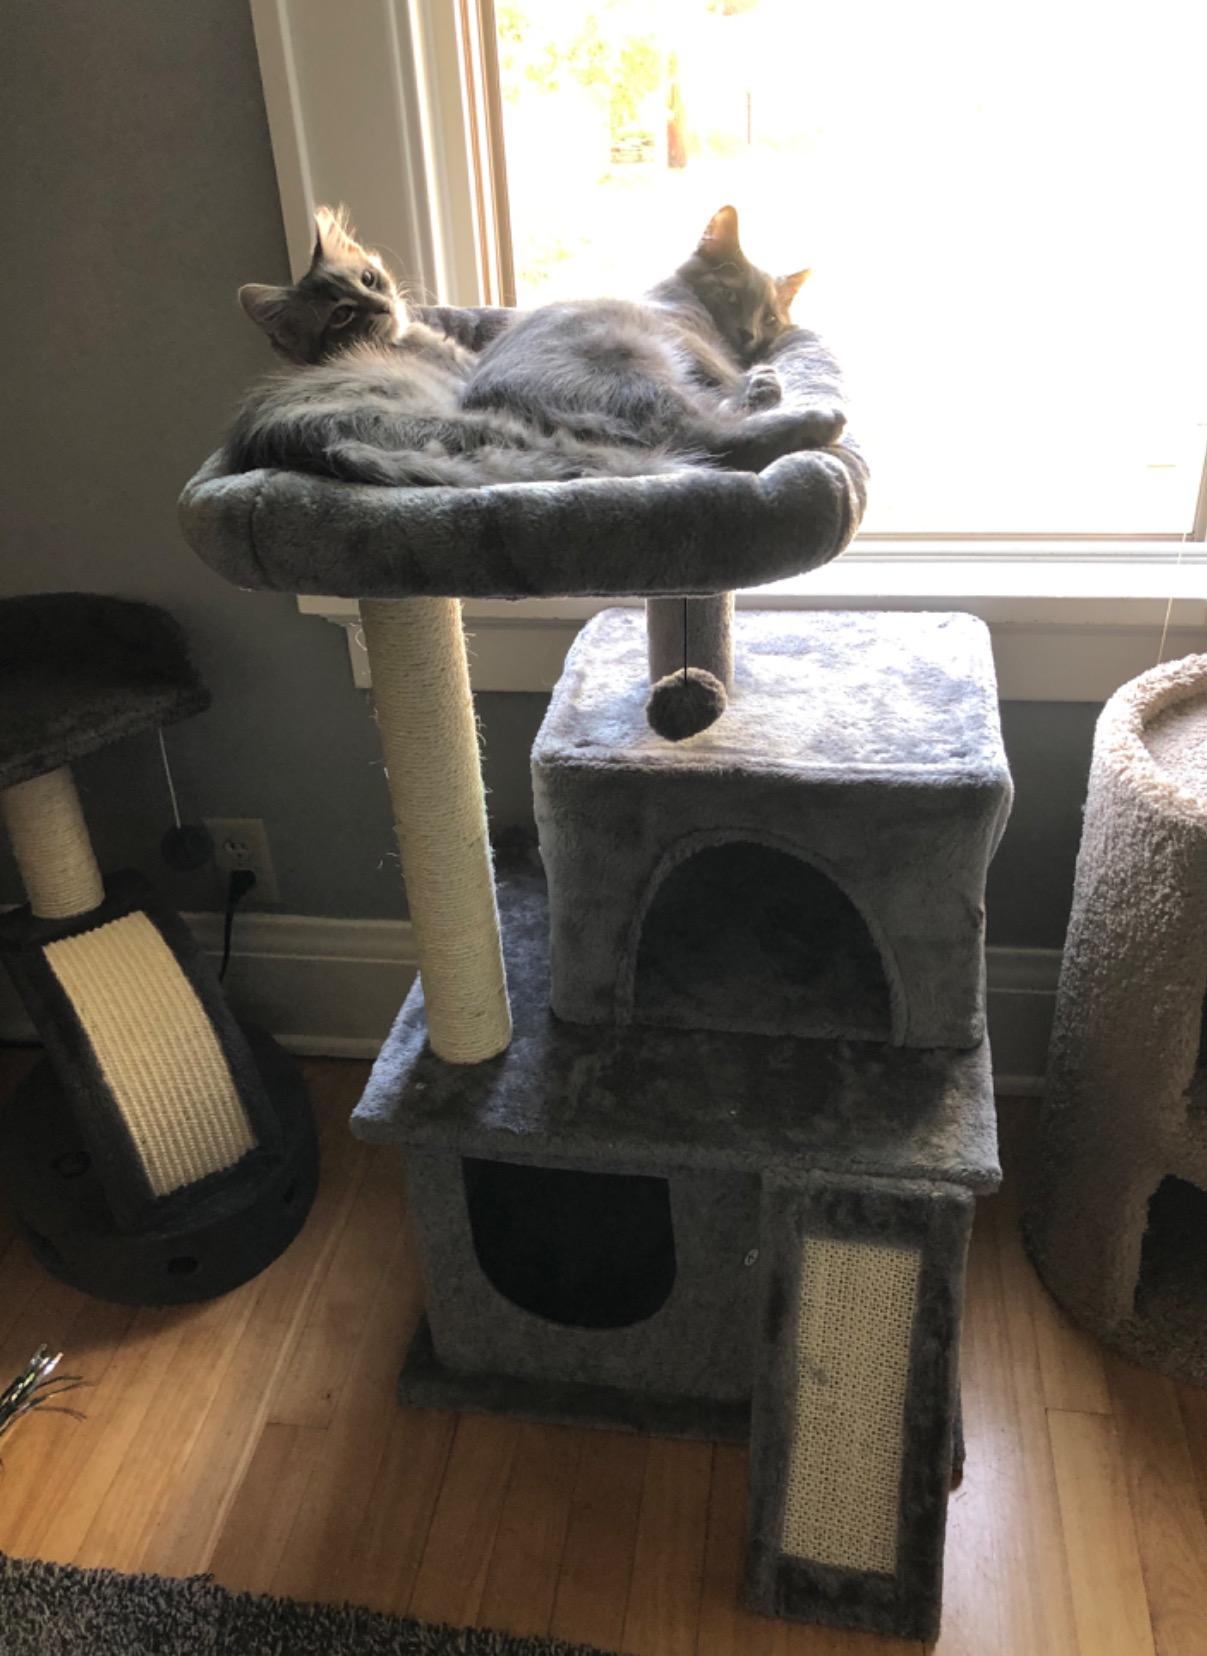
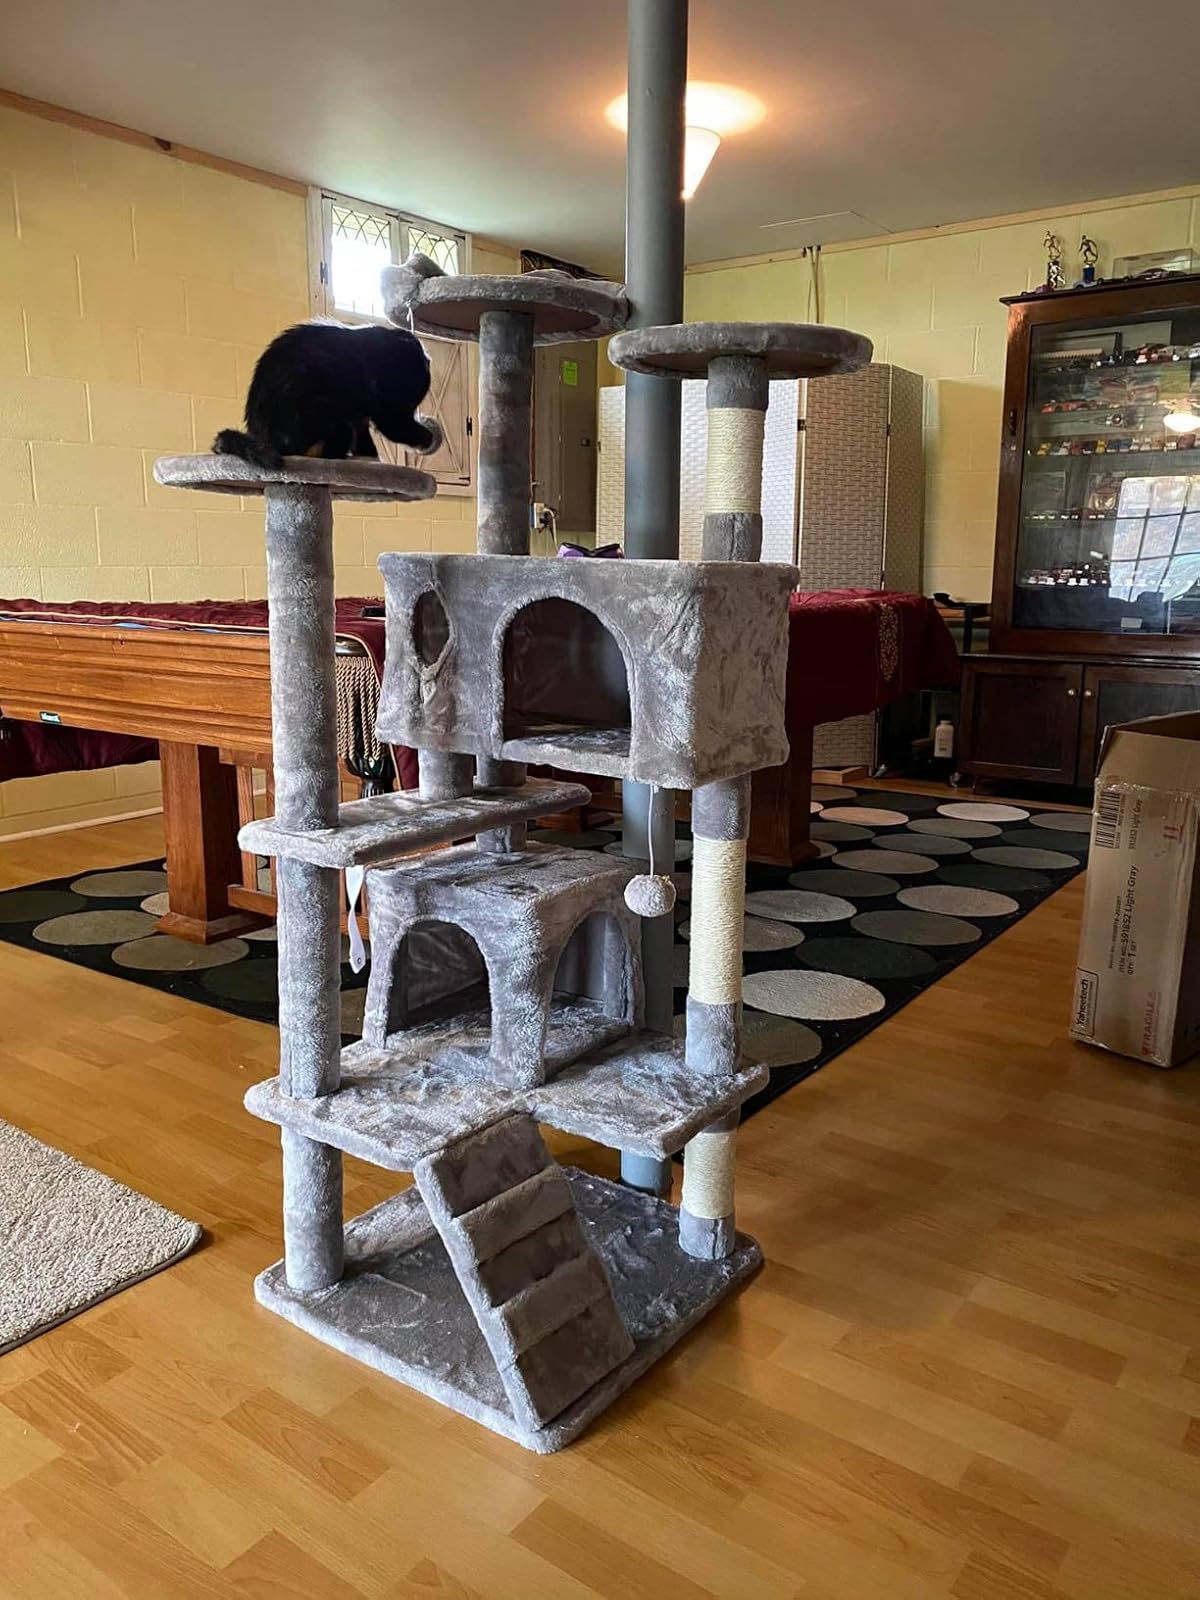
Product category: items_cat tree
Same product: no